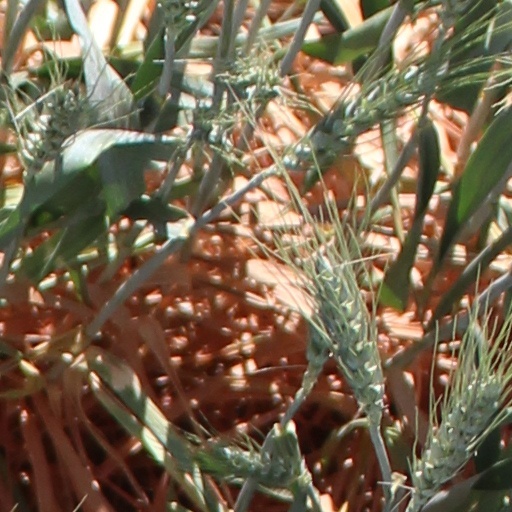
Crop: wheat